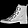
Label: Ankle boot